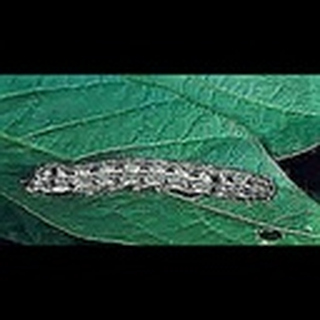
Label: cotton_army_worm